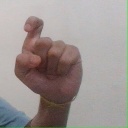
अक्षर: इ